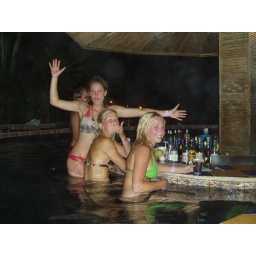
The bar in the water